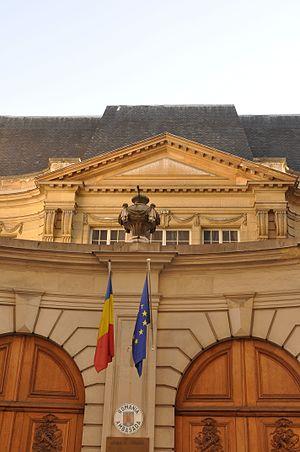
Hôtel de Béarn, actuellement Ambasade de Roumanie à Paris. Situé au 123 rue Saint-Dominique dans le 7ème arrondissement de Paris, cet Hôtel a été construit en 1895 et remanié par Walter Destailleur en 1904. Classé monument historique. This building is classé au titre des Monuments Historiques. It is indexed in the Base Mérimée, a database of architectural heritage maintained by the French Ministry of Culture,
Cet article recense les monuments historiques du 7ᵉ arrondissement de Paris, en France.
La rue Saint-Dominique est une rue de Paris située dans le 7ᵉ arrondissement.
L’hôtel de Béhague, ou de Béarn, est un hôtel particulier situé à Paris en France. Il abrite aujourd'hui l'ambassade de Roumanie.